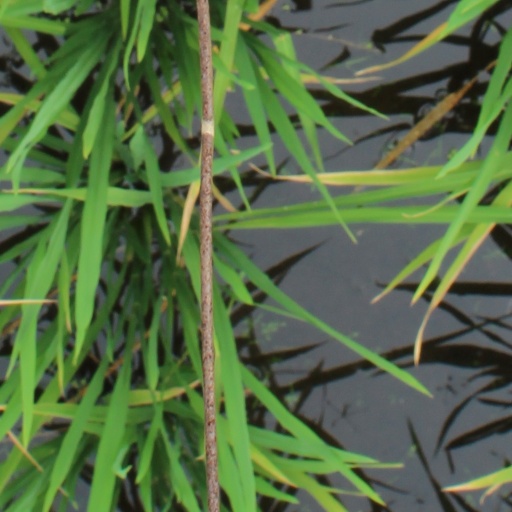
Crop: rice